Les Deurres railway station

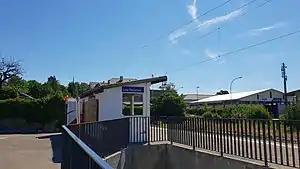
The station platform in 2018

Les Deurres railway station is a railway station in the municipality of Neuchâtel, in the Swiss canton of Neuchâtel. It is an intermediate stop on the standard gauge Neuchâtel–Le Locle-Col-des-Roches line of Swiss Federal Railways.